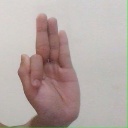
अक्षर: फ